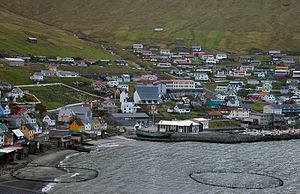
Fuglafjørður
Fuglafjørður
Fuglafjørður - Eysturoy - Færøerne
Fuglafjørður er med omkring 1.500 indbyggere en bygd på østkysten af Eysturoy på Færøerne, der er administrativt center for Fuglafjarðar kommuna. Bygden breder sig over en dalsænkning ved en bugt og op ad de omgivende fjeldsider. Den har mange servicefaciliteter og firmaer. Havnen er hjemsted for flere fiskefabrikker, frysehal, fiskemelsfabrik, trawlernetfabrik og oliedepot. Der er gode busforbindelser til nabobygderne. Det nyetablerede kulturelle centrum i Fuglafjørður er kendt over hele Færøerne. Den gode havn har skabt stor aktivitet i forbindelse med havfiskeri, og mange fiskeskibe har hørt hjemme her på fjorden. Sildefabrikken er den største arbejdsplads i byen. For nogle år siden blev der bygget et kulturhus bygget, og det bliver benyttet meget til koncerter og lignende aktiviteter.